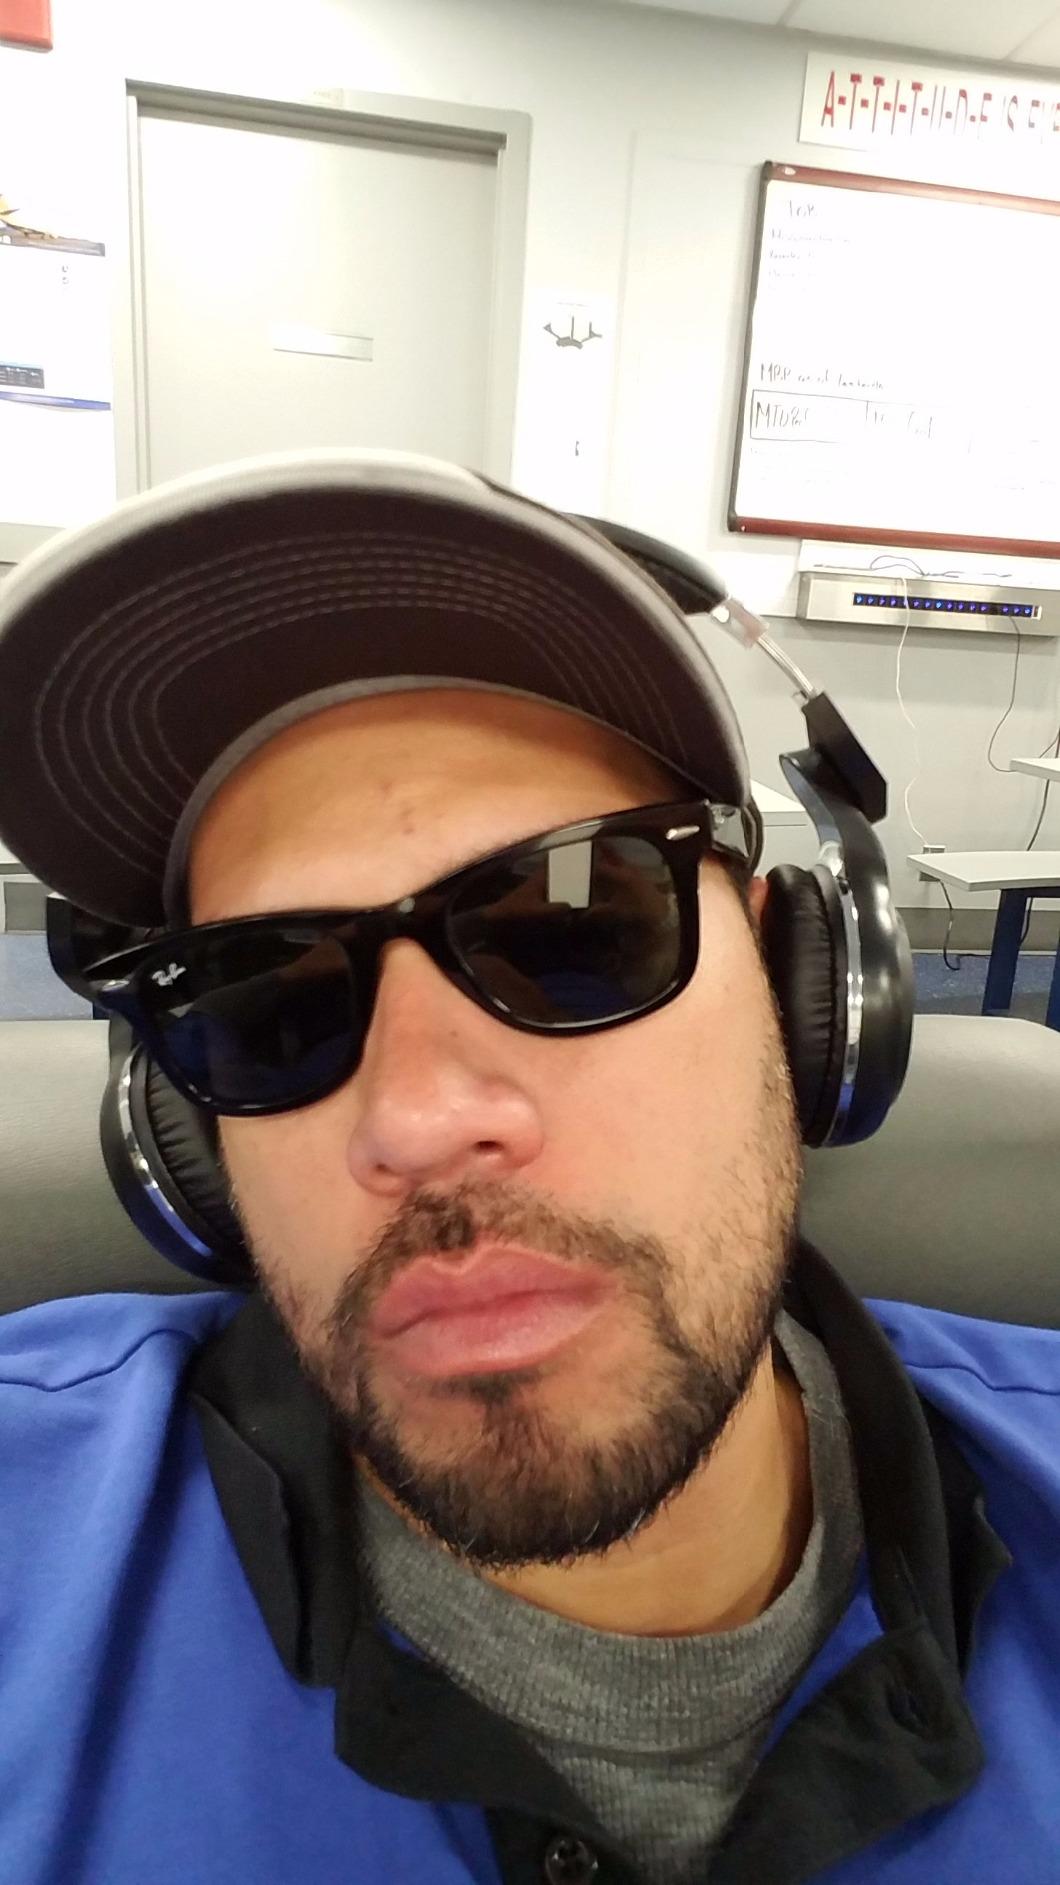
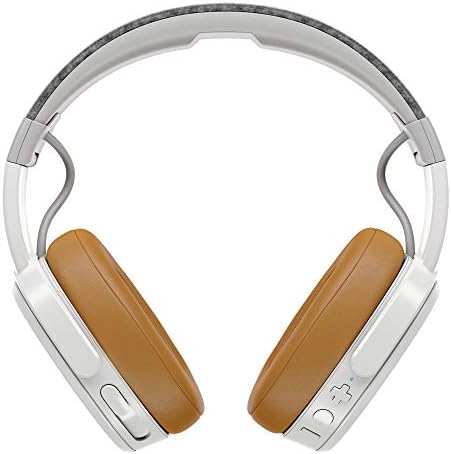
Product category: headphones
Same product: no